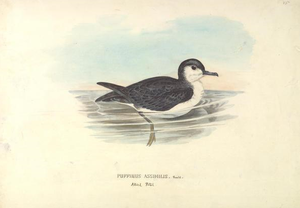
Le Petit Puffin, aussi appelé Puffin obscur ou Puffin semblable, est une espèce d'oiseaux de mer de la famille des Procellariidae.
Ceci est une liste des oiseaux endémiques ou quasi-endémiques d'Australie.